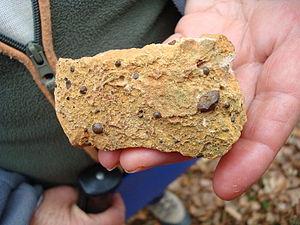
Morceau de minerai de fer brut
Bethoncourt est une commune française située dans le département du Doubs, en région Bourgogne-Franche-Comté.